Hum Intezaar Karenge

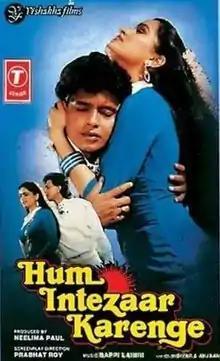
VCD Cover

Hum Intezaar Karenge is a 1989 Indian Hindi-language film directed by Prabhat Roy. It stars Mithun Chakraborty, Padmini Kolhapure, Vinod Mehra, Shakti Kapoor, Shafi Inamdar, and Dina Pathak in pivotal roles. The music was composed by Bappi Lahiri.